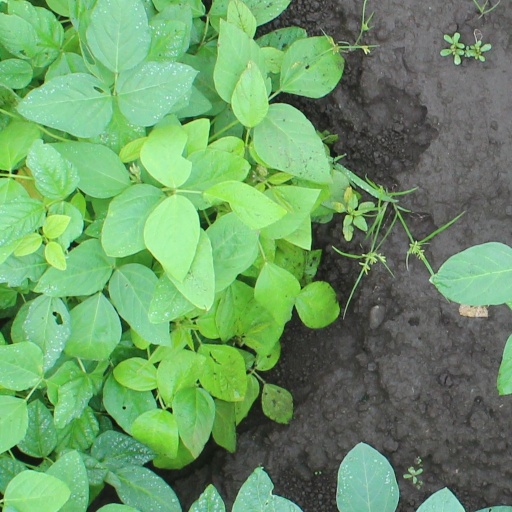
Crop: soybean